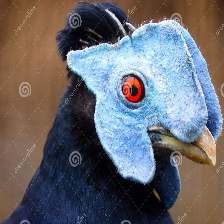
Species: CRESTED FIREBACK
Scientific name: LOPHURA IGNITA